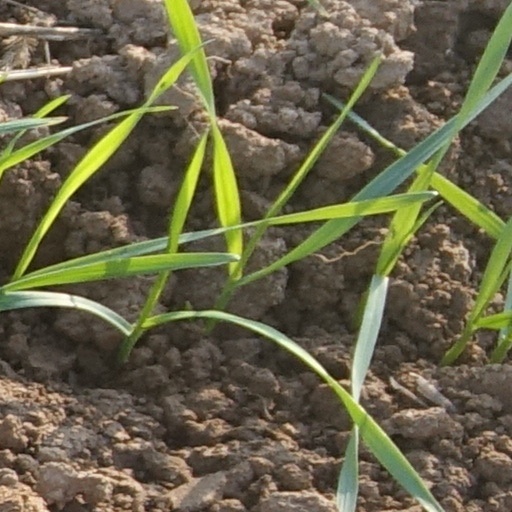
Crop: wheat